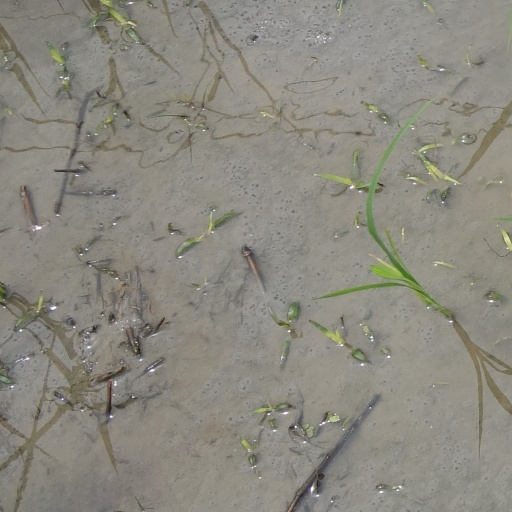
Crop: rice